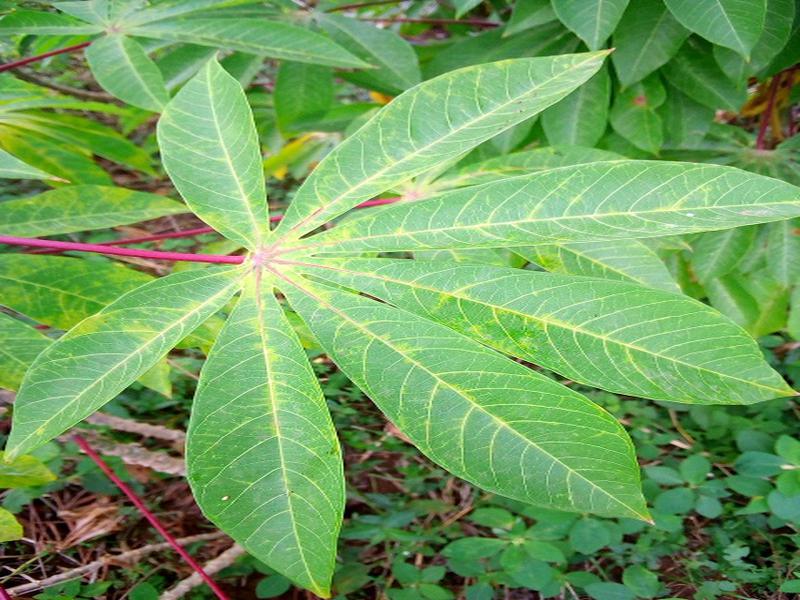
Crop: cassava
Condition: brown_streak_disease